Brazilian Air Force

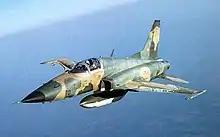
A F-5E from the 1st Fighter Aviation Group

During the Cold War, the then Brazilian military government was aligned with the United States and NATO. This meant that the Northrop F-5 could be bought cheaply from the United States, which called this jet the "Freedom Fighter". Many other countries, such as Mexico, also benefited from this policy. But Brazil did not buy the F-5A Freedom Fighter, instead buying the F-5 Tiger II years later.